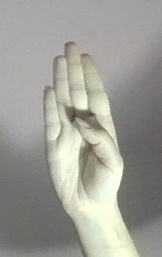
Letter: kaaf